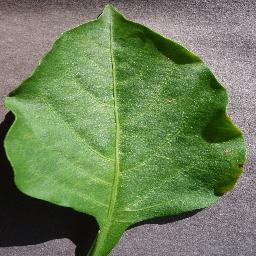
Label: Pepper,_bell___healthy